Leisha Hailey

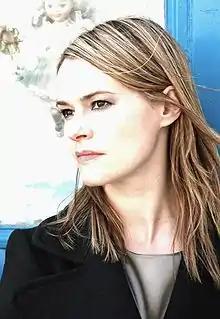
Hailey circa 2007

Leisha Hailey is an American actress and musician known for playing Alice Pieszecki in the Showtime Networks series "The L Word" and "". Hailey first came to the public's attention as a musician in the pop duo The Murmurs and has continued her music career as part of the band Uh Huh Her. Currently, Hailey hosts podcast "PANTS" with fellow "L Word" star and close friend, Kate Moennig.